School of Death

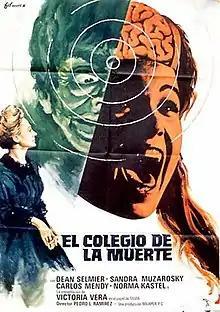
Theatrical poster

School of Death (Spanish: El colegio de la muerte) is a 1975 Spanish horror film directed by Pedro L. Ramírez and starring Dean Selmier and Sandra Mozarowsky. It follows a girls' boarding school in 1899 London where the students are forced to undergo brain surgery to eliminate their memories, before being forced into prostitution for wealthy aristocrats.